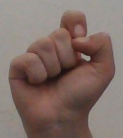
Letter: fa